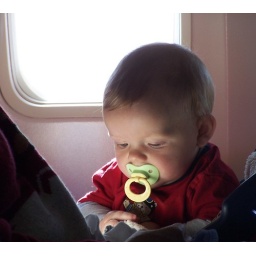
Baby by plane window light